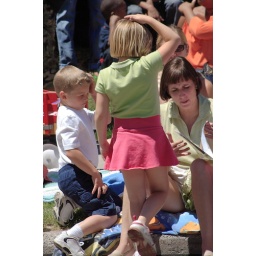
Pre-parade test shot #13. Young girl in green and pink outfit. Outside CMNH parking lot.